Chambéry

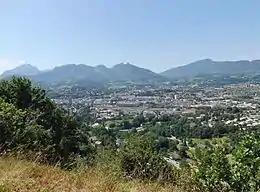
Panorama of Chambéry.

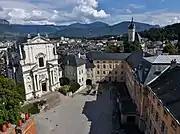
Cour du Château in central Chambéry : "Sainte-Chapelle" (left) and "Aile du Midi" (right).

The history of Chambéry is closely linked to the House of Savoy and was the Savoyard capital from 1295 to 1563. During this time, Savoy encompassed a region that stretched from Bourg-en-Bresse in the west, across the Alps to Turin, north to Geneva, and south to Nice. Chambéry declined after Emmanuel Philibert, Duke of Savoy moved his capital to Turin in 1563.